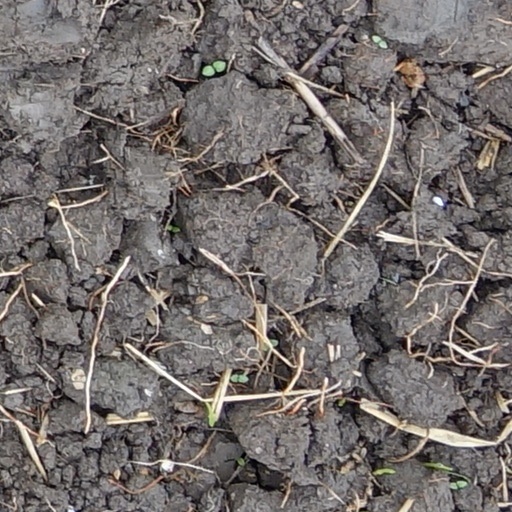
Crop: wheat